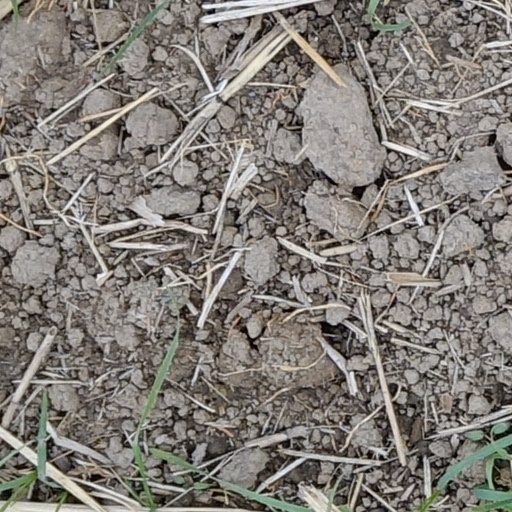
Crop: wheat